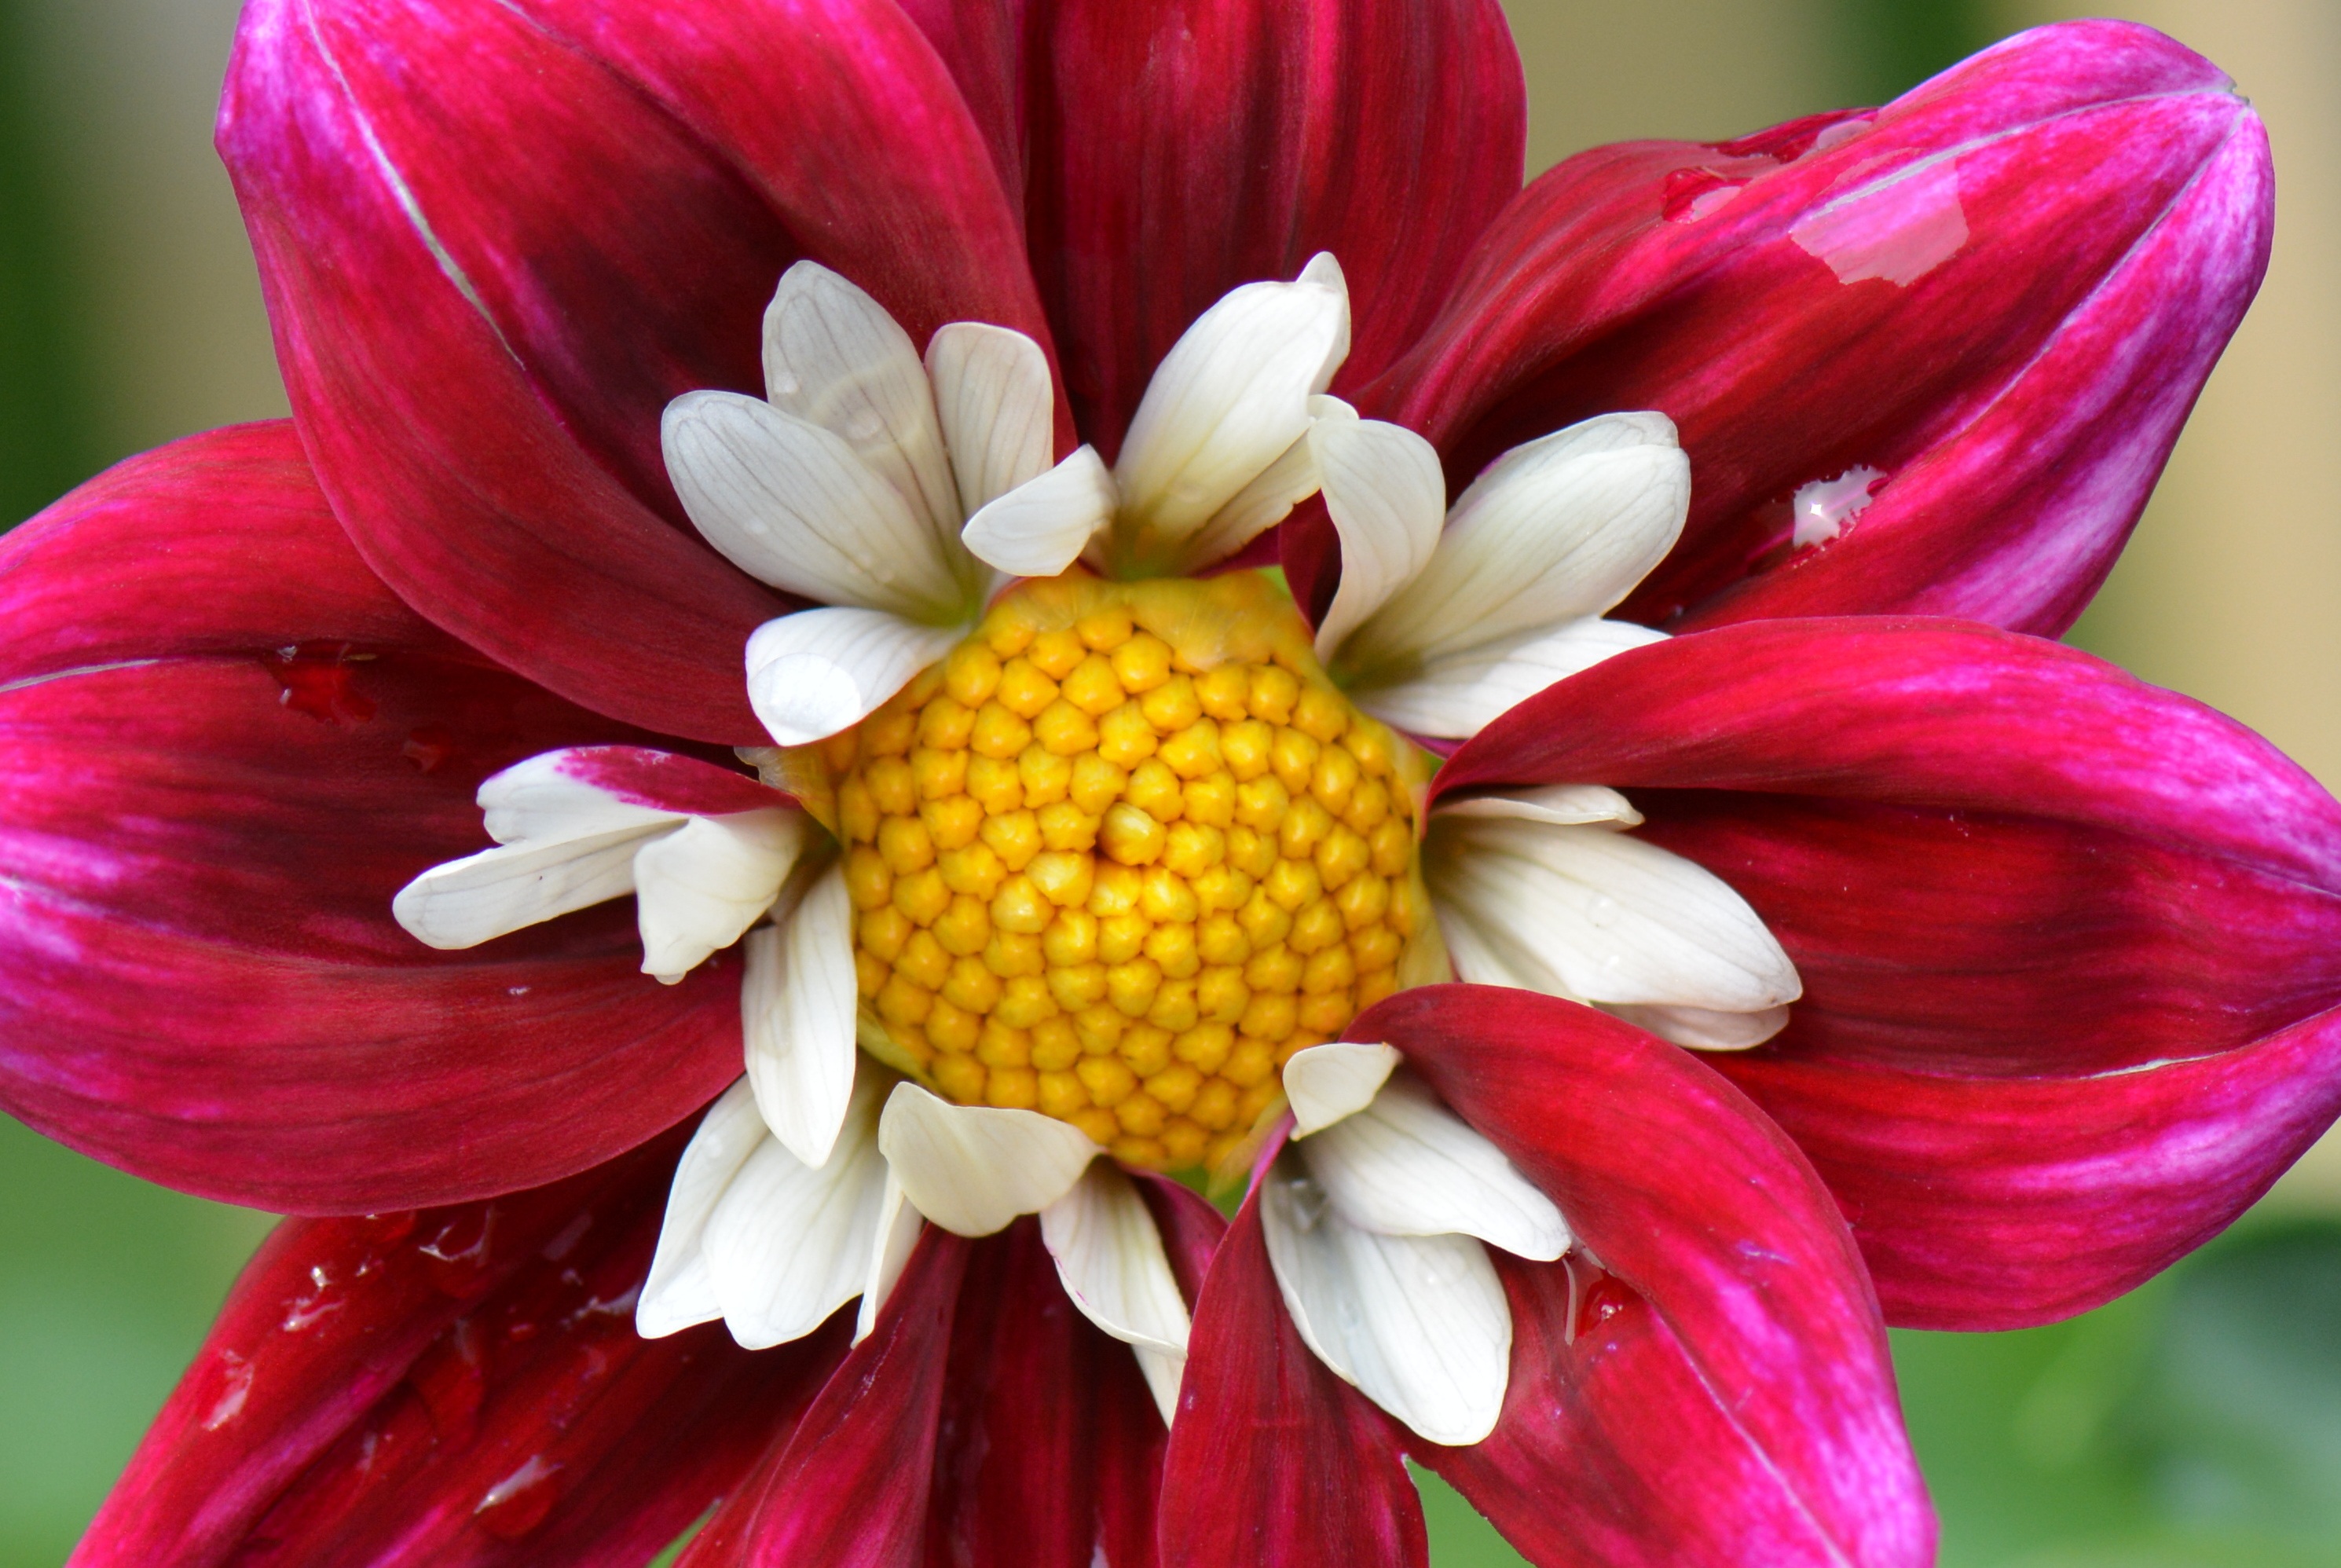
nature, plant, white, flower, purple, petal, pink, flora, dahlia, macro photography, flowering plant, daisy family, city car, plant stem, land plant